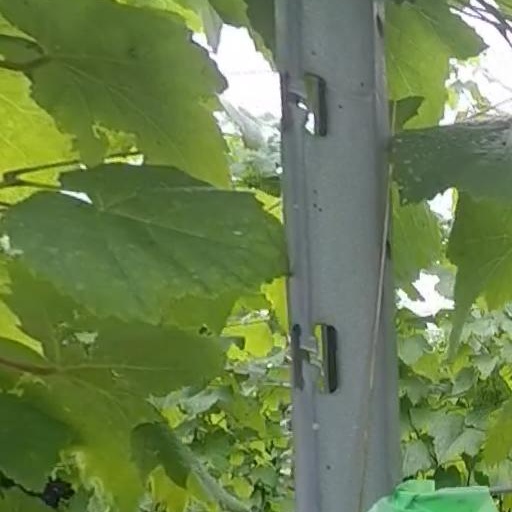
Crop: grape